Nikolai Kravkov

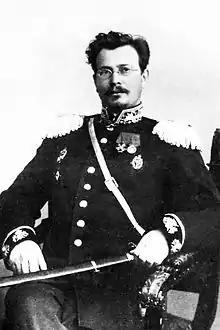
Nikolai Kravkov as Professor of the Imperial Military Medical Academy. Circa 1915

Nikolai Kravkov was born a sixth child in the family of a non-commissioned officer Pavel Alexeyevich Kravkov (1826-1910), who served as a senior clerk in the office of the Chief Enlistment Officer of the Ryazan Governorate. According to the family legend, the scientist's mother Evdokia (Avdotia) Ivanovna (1834-1891), before wedding a "Kaluga petty bourgeois", was an illegitimate daughter of Konstantin Kavelin (1818-1885), a famous Russian historian, jurist and sociologist, one of the ideologists of Russian liberalism during the age of the reforms of Alexander II.